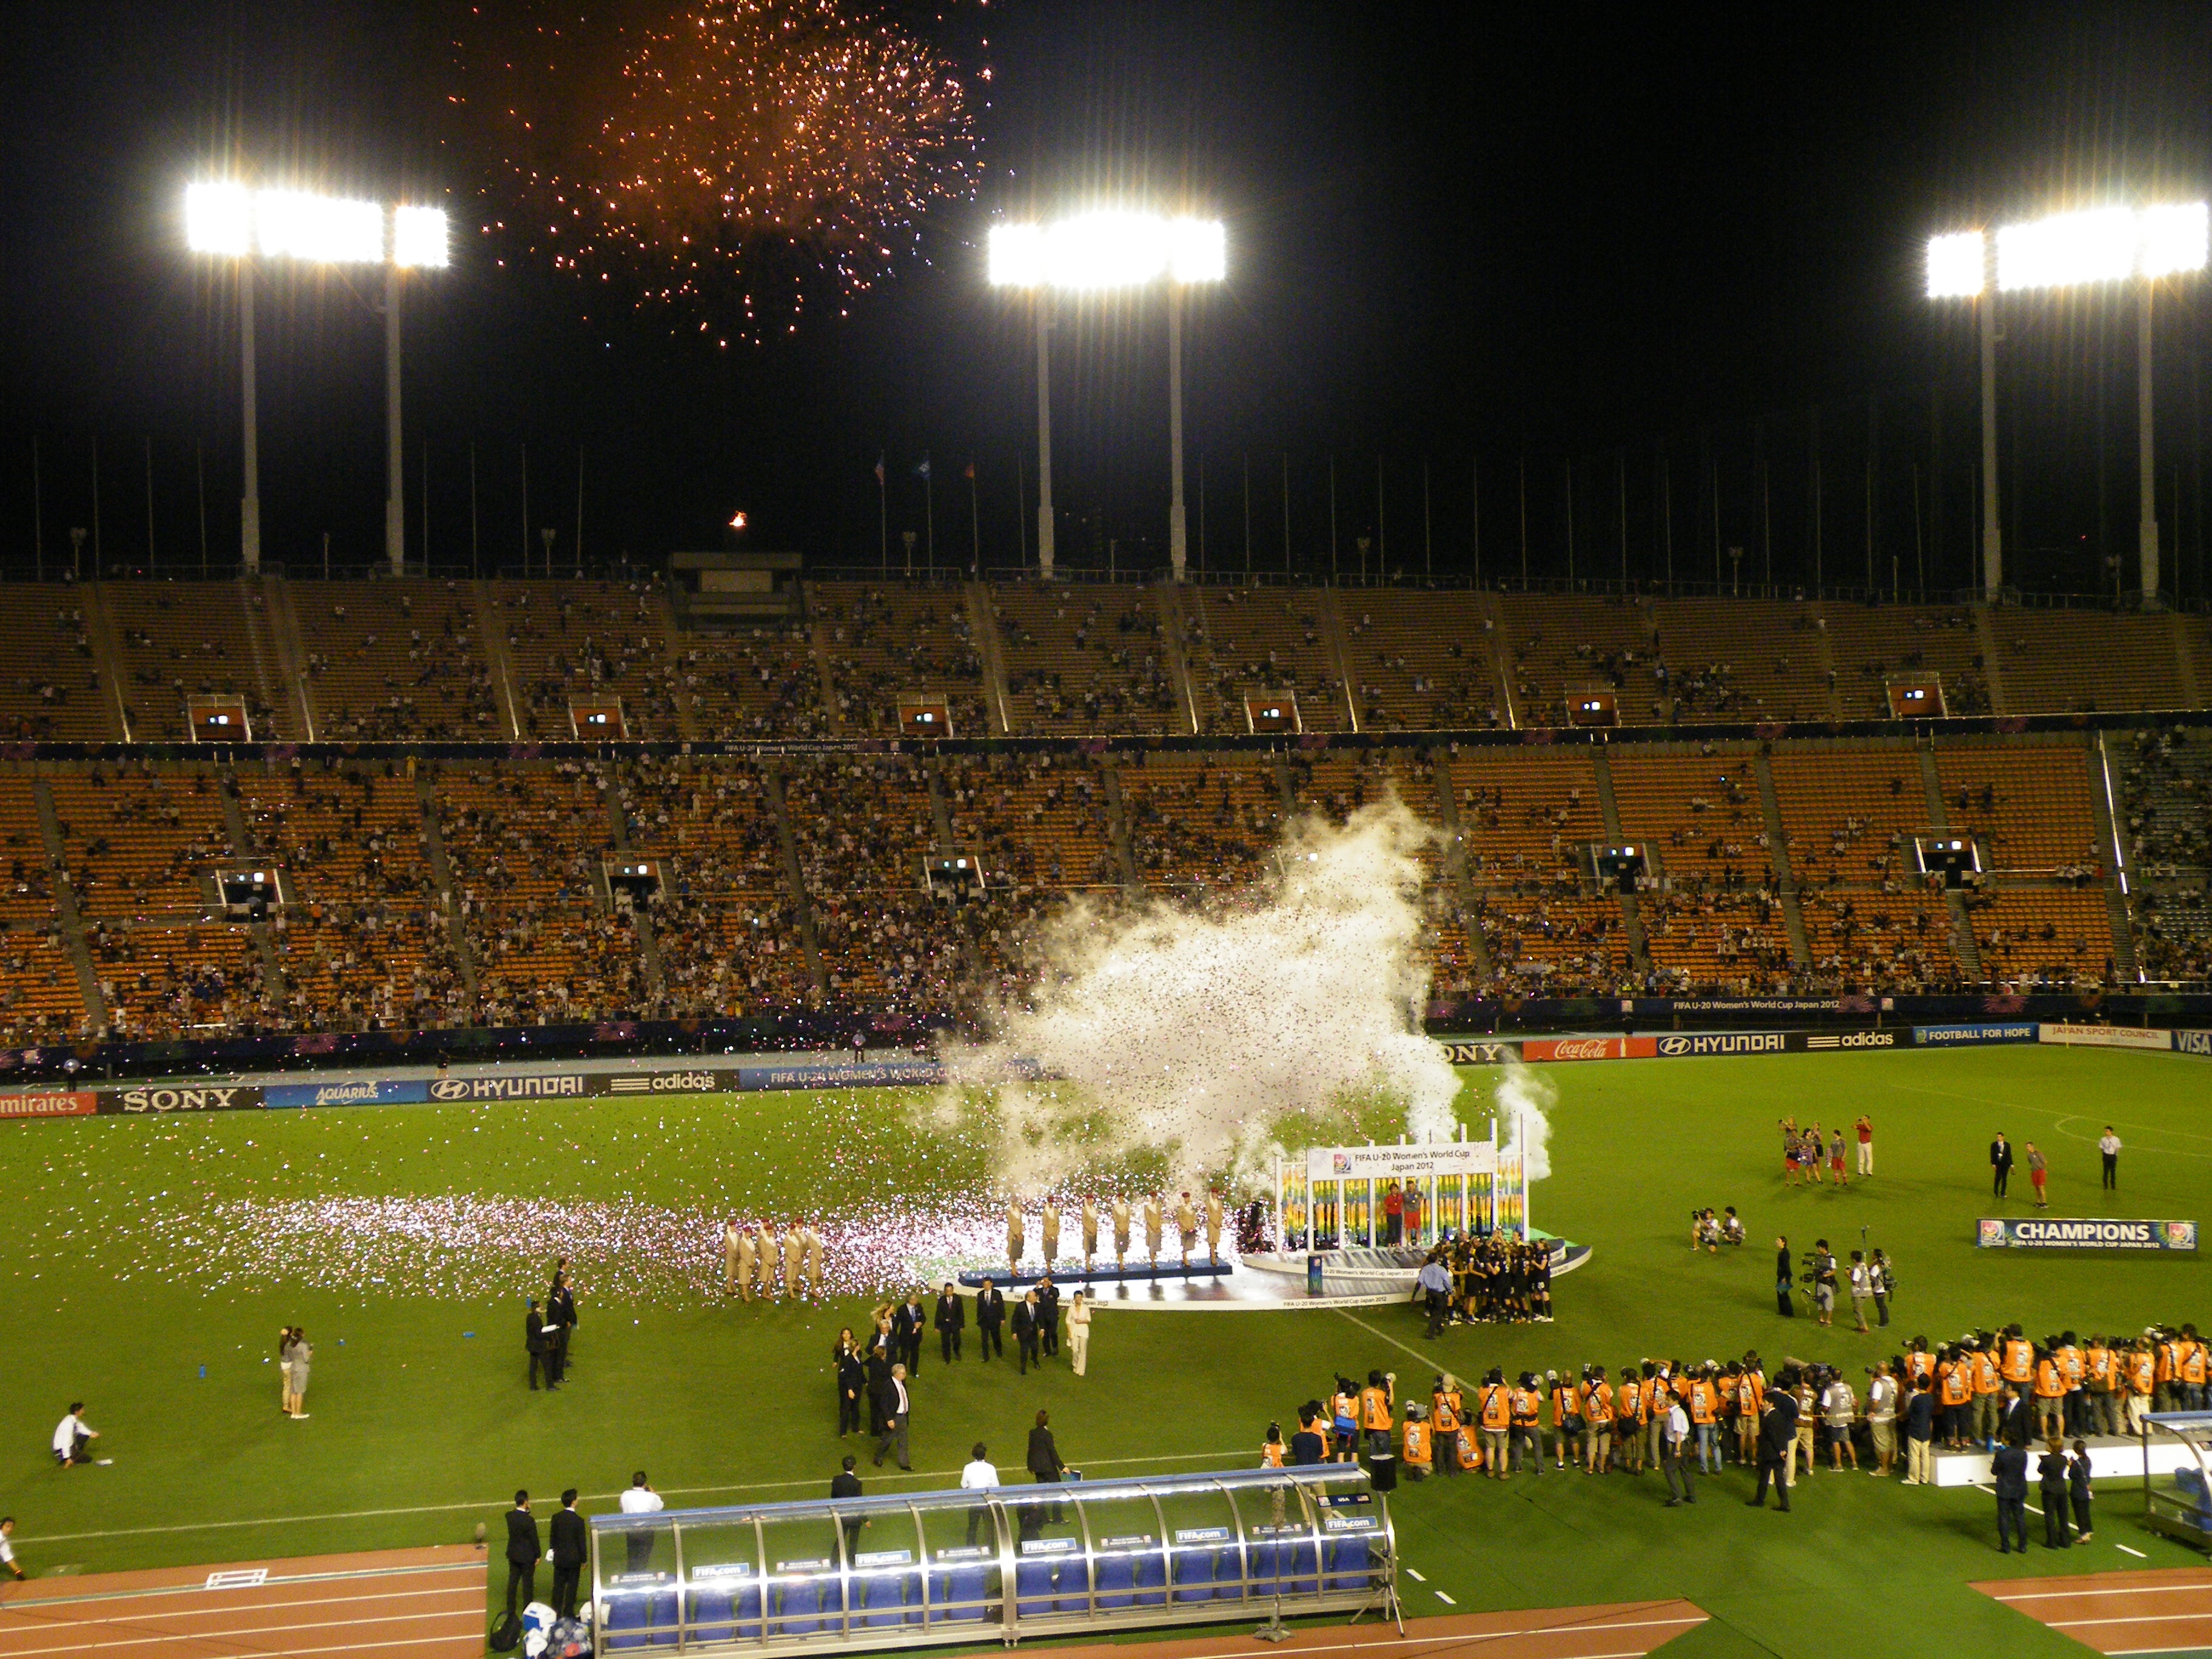
structure, field, crowd, cup, audience, soccer, stadium, baseball field, world, confetti, competition, ceremony, arena, women, sports, party, championship, players, awards, final, winner, entertainment, fifa, champions, baseball park, sport venue, soccer specific stadium